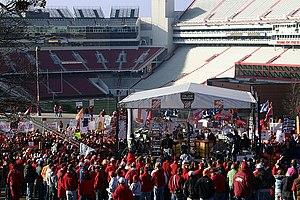
Les Razorbacks de l'Arkansas sont un club omnisports universitaire qui se réfère aux équipes sportives féminines et masculines représentant l'Université de l'Arkansas et qui participent aux compétitions organisées par la NCAA au sein de sa Division I. Les équipes sont membres de la Division Ouest de la Southeastern Conference. Elles sont au nombre de 19 et concourent dans 13 sports.